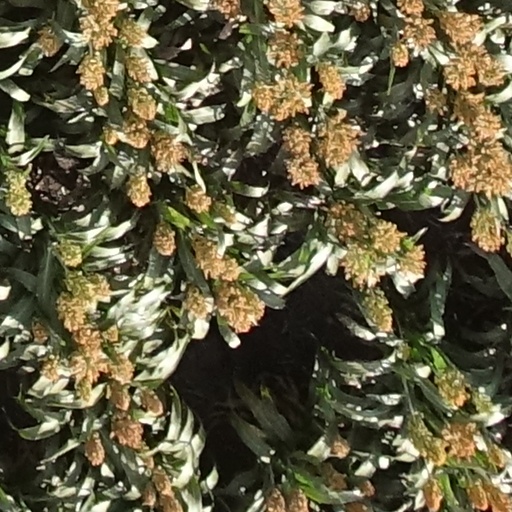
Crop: sorghum